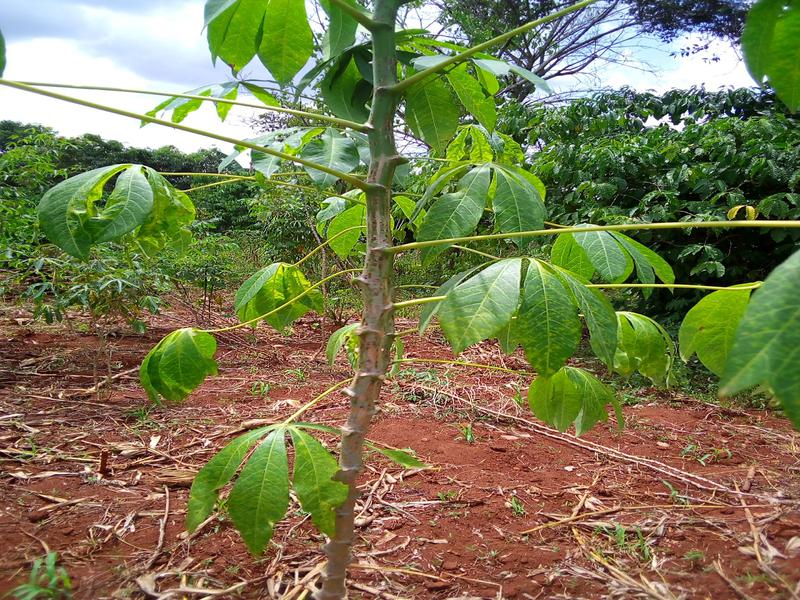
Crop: cassava
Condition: brown_streak_disease